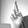
ASL letter: R